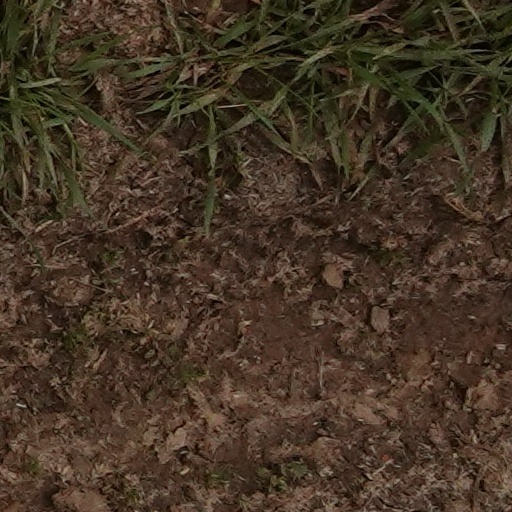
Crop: wheat